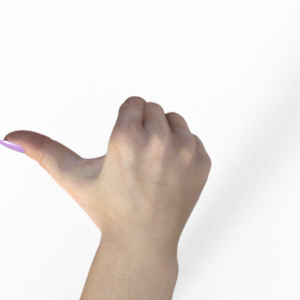
Label: rock